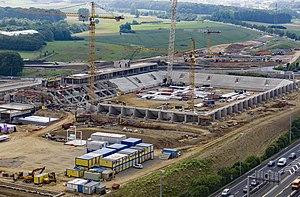
Le stade national du Luxembourg est un futur stade de football et de rugby à XV situé à Luxembourg, entre le ban de Gasperich et la localité de Kockelscheuer, au Luxembourg. Il aura pour clubs résidents les équipes nationales de football et de rugby à XV du grand-duché et remplacera le vétuste stade Josy-Barthel.